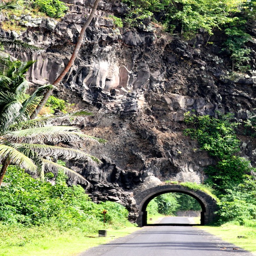
you can easily drive the coastal road that rings the island in less than a day .